Howaldtswerke-Deutsche Werft

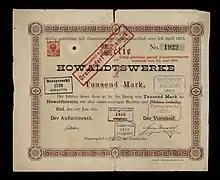
Share of the Howaldtswerke, issued 19 June 1889

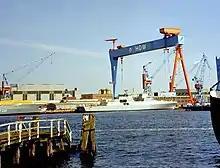
View of HDW-shipyard at Kiel

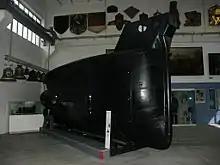
An early submarine, the "Brandtaucher", in the museum in Dresden

HDW was founded October 1, 1838 in Kiel by engineer August Howaldt and entrepreneur under the name "Maschinenbauanstalt und Eisengießerei Schweffel & Howaldt" (Machine Factory and Iron Foundry Schweffel & Howaldt), initially building boilers.